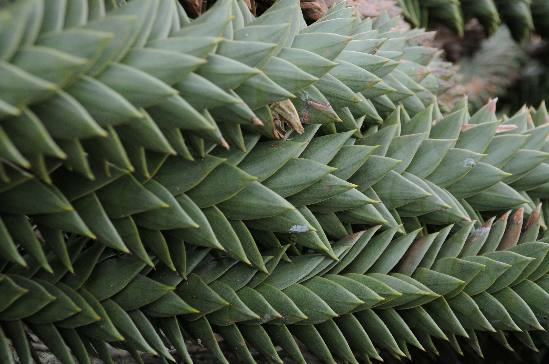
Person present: No